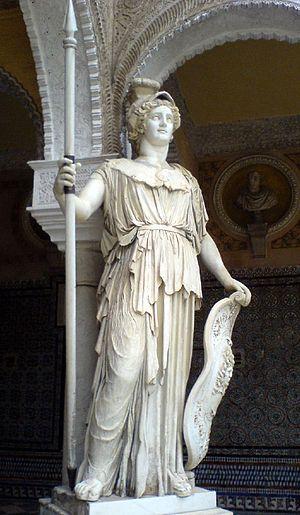
La Casa de Pilatos est un palais aristocratique situé dans le centre historique de la ville espagnole de Séville, en Andalousie. Bâtie essentiellement aux XVᵉ et XVIᵉ siècles, elle marie autour de plusieurs patios et jardins les styles mudéjar, gothique et renaissance. Son organisation spatiale, ses qualités architecturales et la richesse de sa décoration en font, avec l'Alcázar, le meilleur exemple de l'architecture civile andalouse de la fin du Moyen Âge et du début de la Renaissance. Certains voient dans la Casa de Pilatos le prototype même du palais sévillan. Le bâtiment fut classé Monument national en 1931.